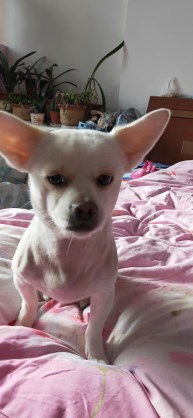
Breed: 3336-n000121-chinese_rural_dog